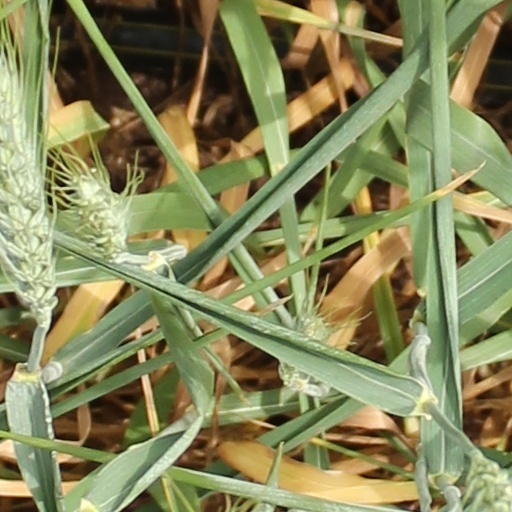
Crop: wheat